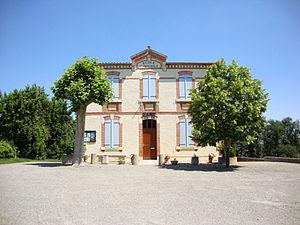
Juilles (Gers, Fr) mairie-école.
Juilles est une commune française située dans le département du Gers, en région Occitanie.